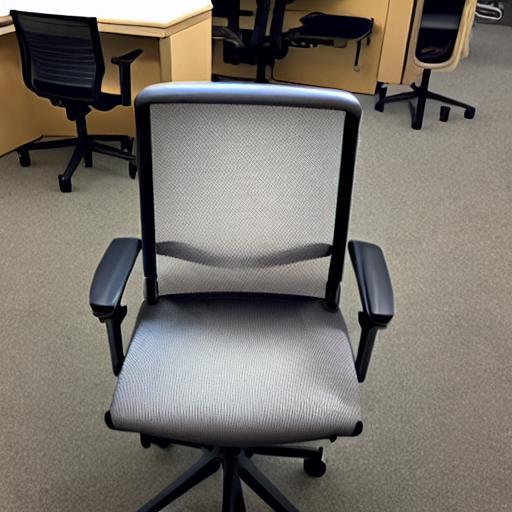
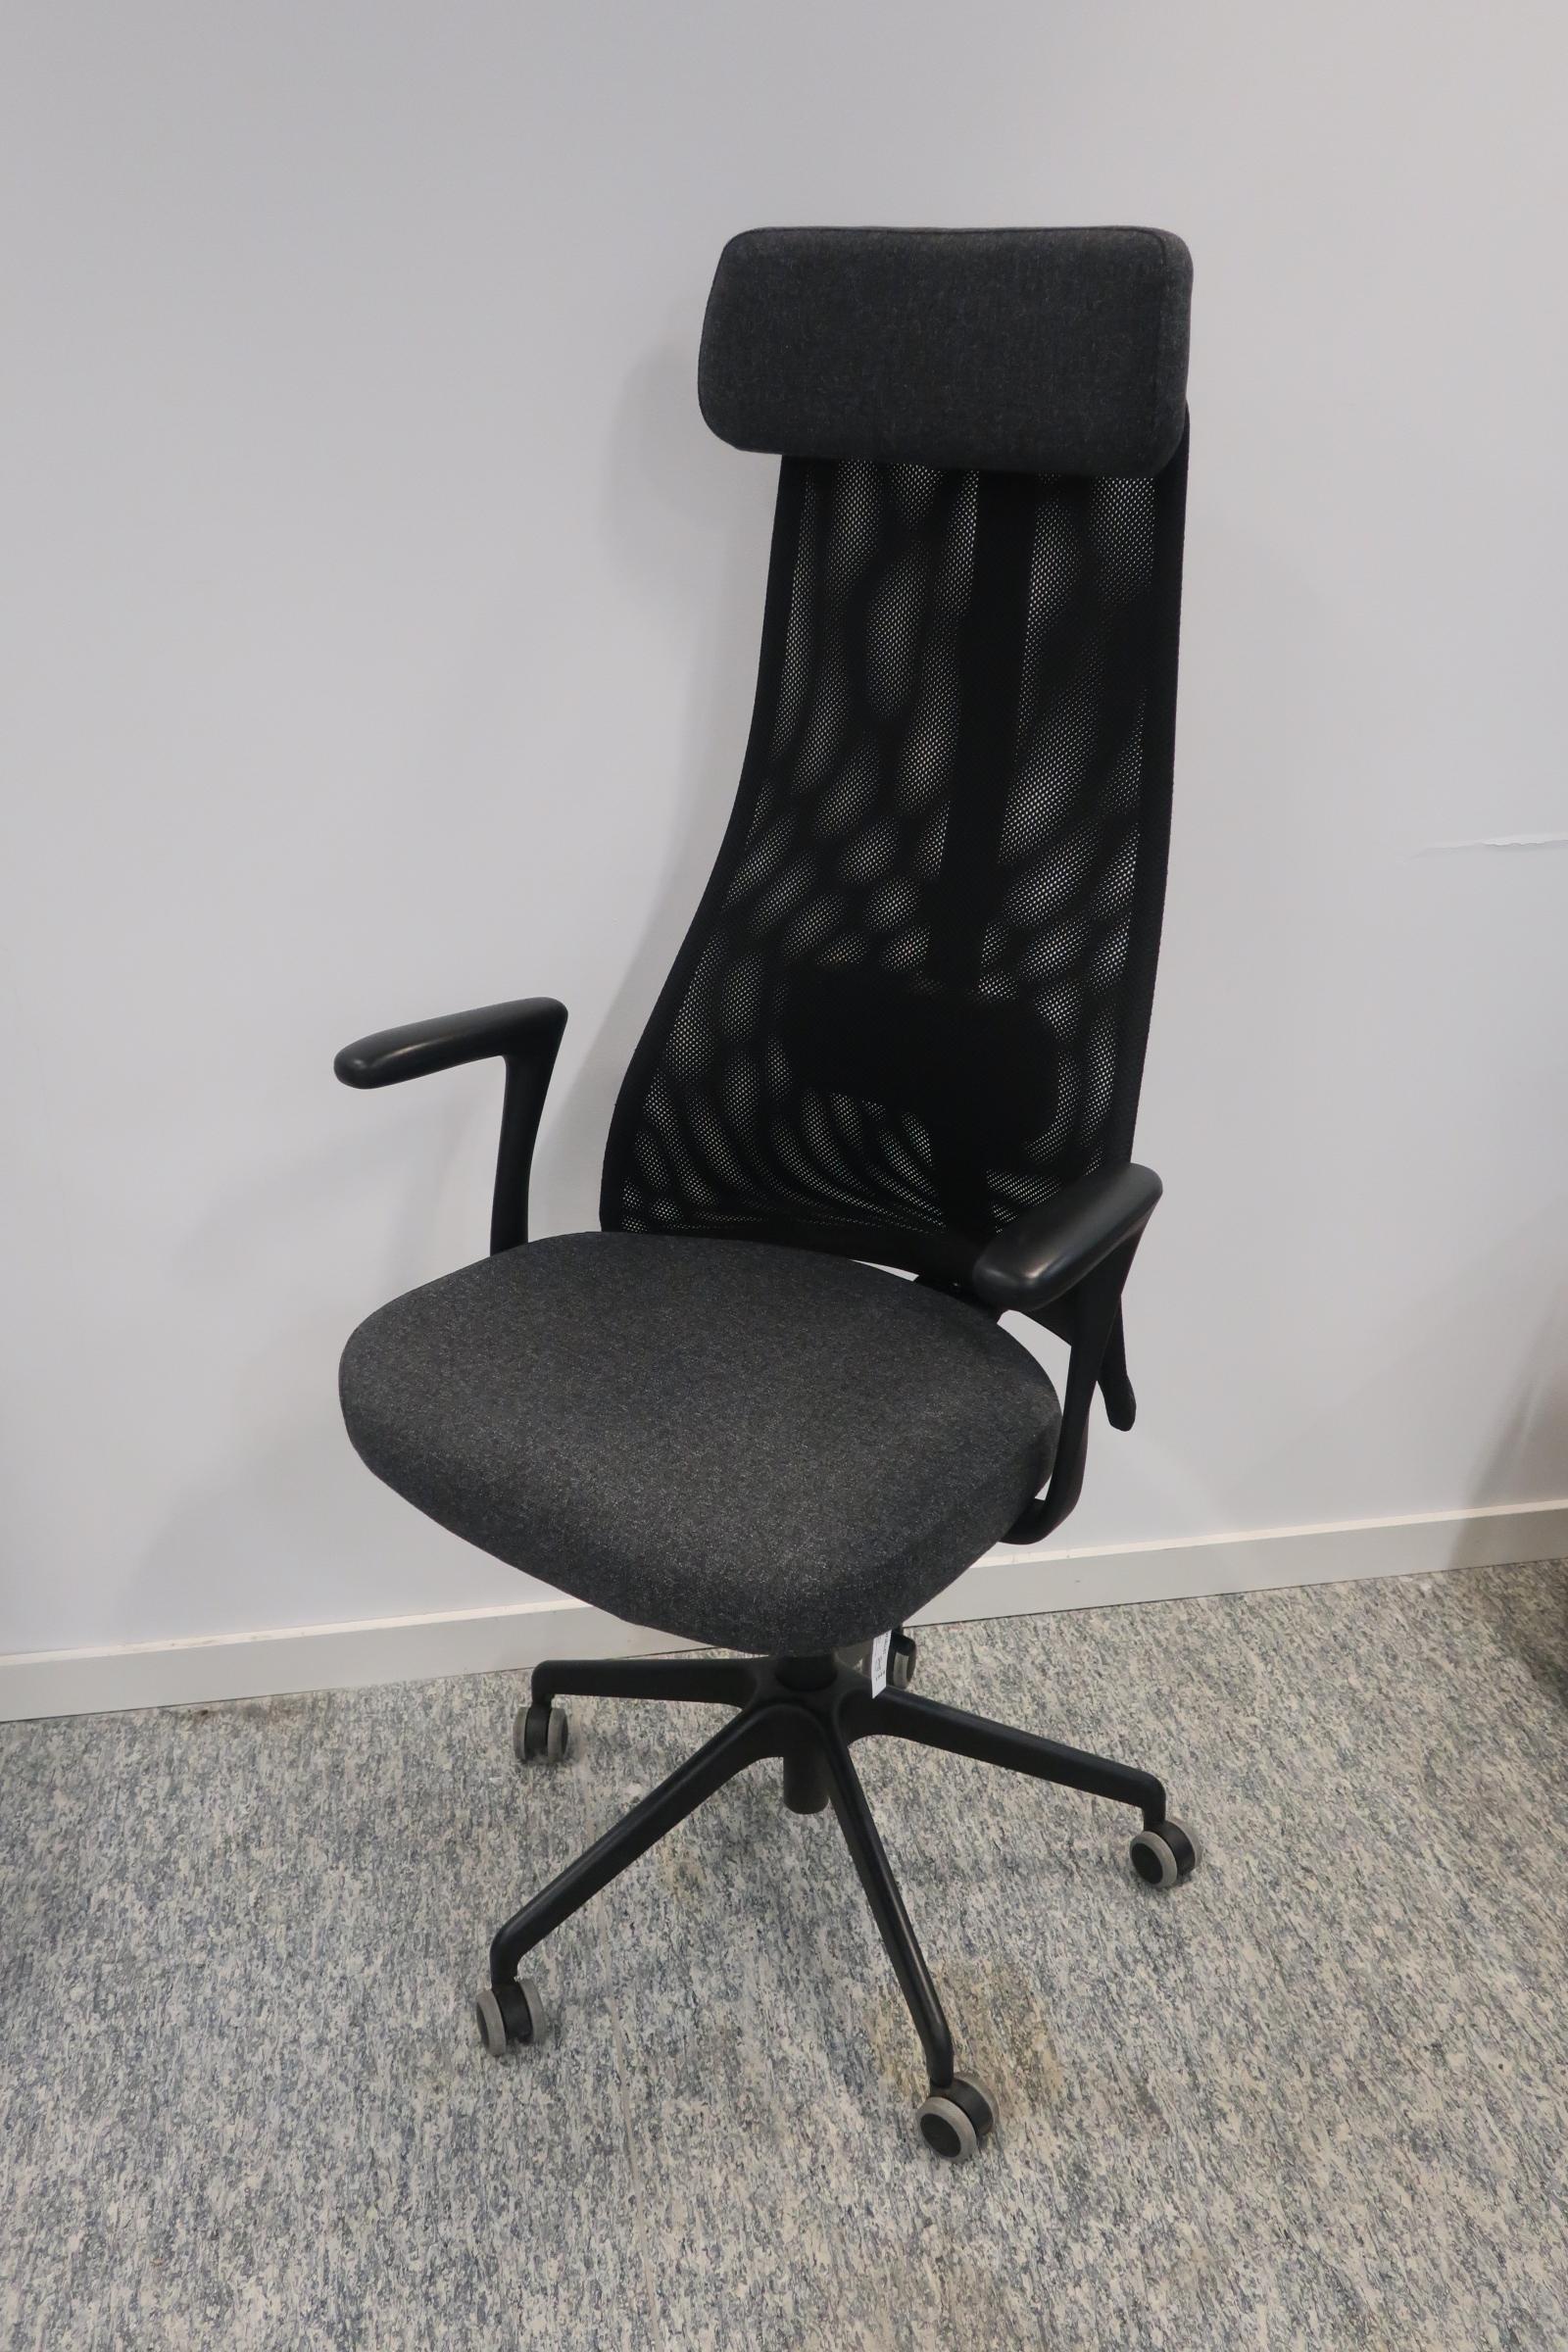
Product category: items_chair
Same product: no